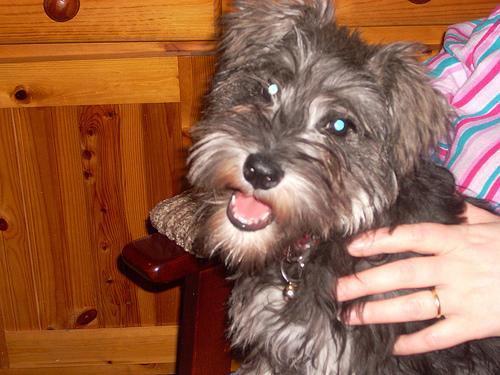
miniature_schnauzer